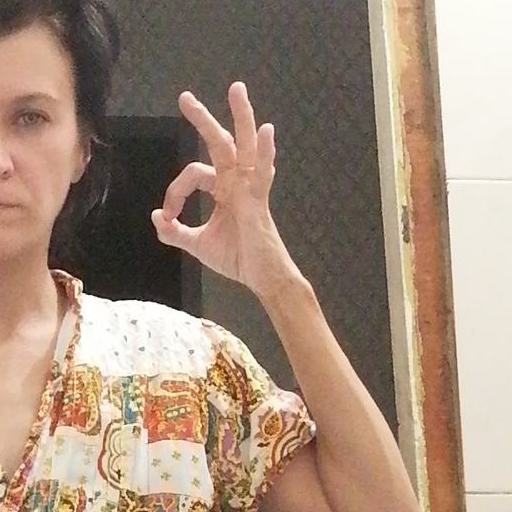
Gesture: ok